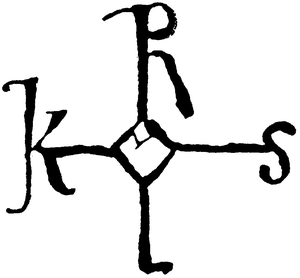
Karl den Store
Karl den Store var hersker over Frankerriget fra 768 til sin død i 814. Han underlagde sig det meste af Vesteuropa i tidlig middelalder og lagde grundstenen til de moderne lande Frankrig og Tyskland. Han blev i år 800 kronet som Romersk Kejser i Rom og var derved den første germanske fyrste, som antog den romerske kejsertitel og skabte det vesteuropæiske kejserbegreb, der dominerede storpolitikken helt frem til 1918. Tilnavnet "den Store" fik han i sin levetid.